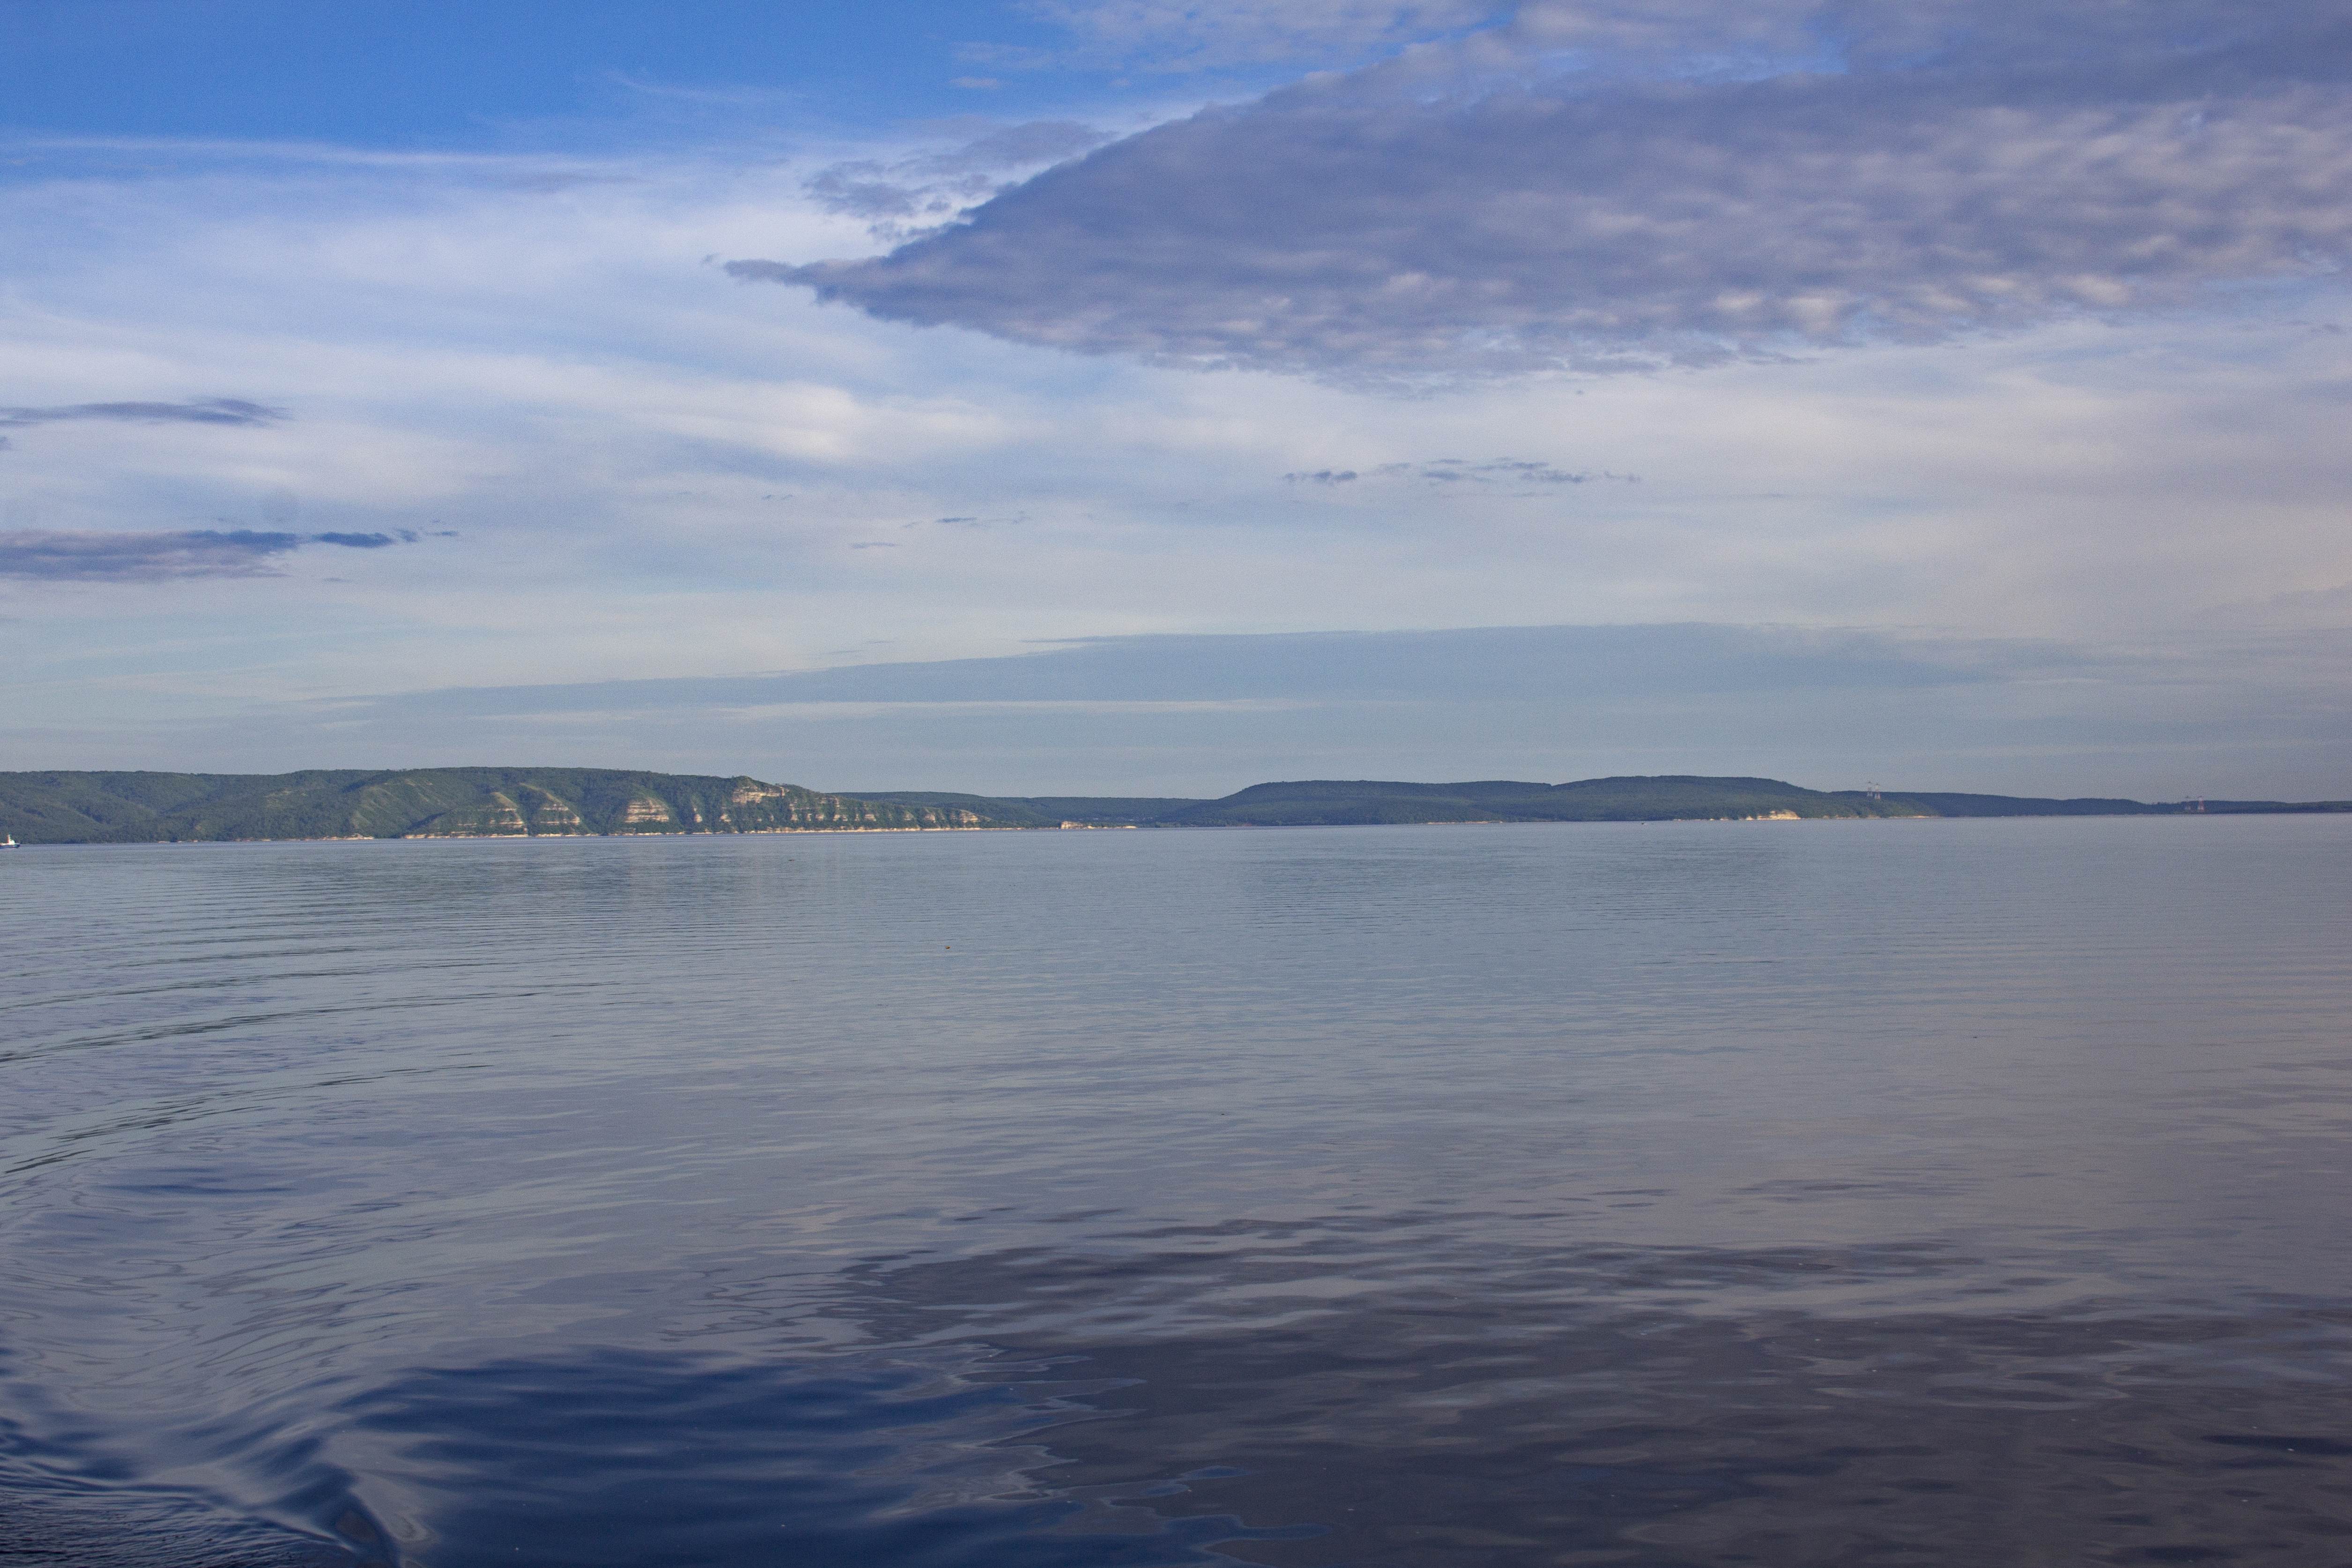
volga river, landscape, beauty, water, cloud, sky, atmosphere, mountain, highland, lake, coastal and oceanic landforms, atmospheric phenomenon, bank, horizon, cumulus, mountainous landforms, waterway, wind wave, mountain range, dusk, hill, headland, reservoir, fell, wind, channel, afterglow, lake district, wave, meteorological phenomenon, evening, dawn, bay, loch, reflection, sound, natural landscape, ocean, coast, winter, city, sunrise, inlet, sunset, cape, island, rock, tide, freezing, glacial landform